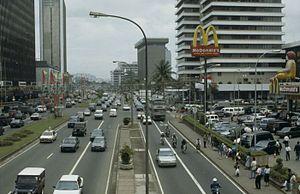
Jakarta Centre est une des cinq kota qui forment Jakarta, la capitale de l'Indonésie. Sa population était de 898 883 habitants d'après le recensement national de 2010.